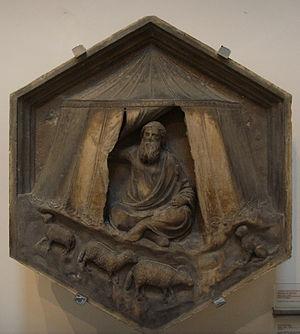
Dans la Genèse, Jabal, qui signifie « le courant de l'eau », est le fils de Lamech et d'Ada, il descend de Caïn. Il a pour frère Jubal.